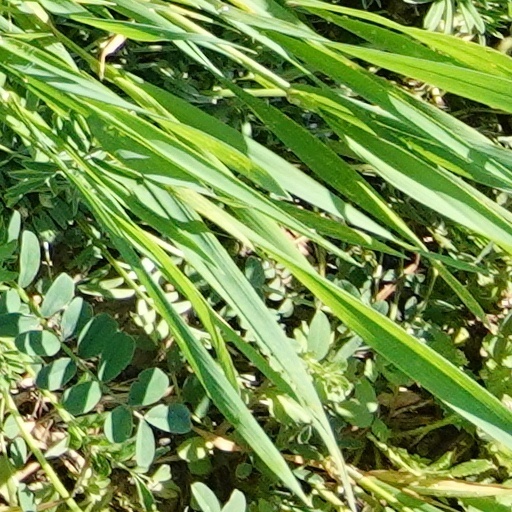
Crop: wheat